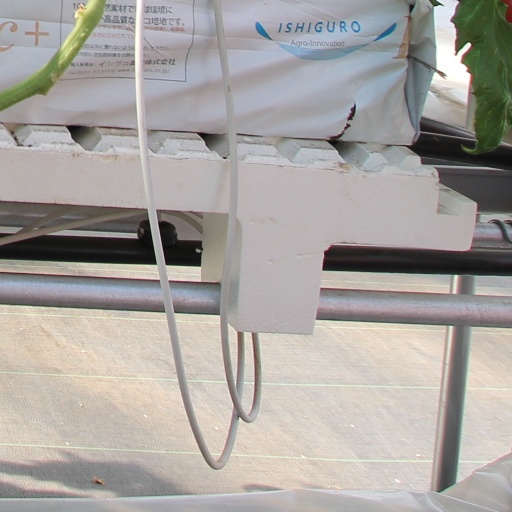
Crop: tomato